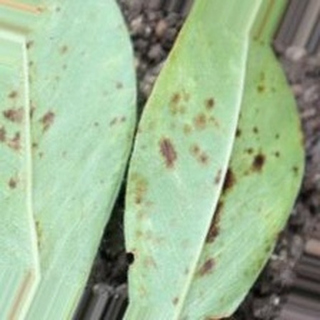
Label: groundnut_rust